History of the Roman Empire

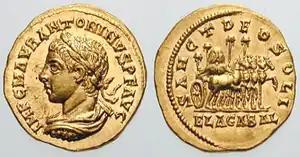
Roman aureus depicting Elagabalus. The reverse commemorates the sun god Elagabal.

The period of the "Five Good Emperors" was brought to an end by the reign of Commodus from 180 to 192. Commodus was the son of Marcus Aurelius, making him the first direct successor in a century, breaking the scheme of adoptive successors that had worked so well. He was co-emperor with his father from 177. When he became sole emperor upon the death of his father in 180, it was at first seen as a hopeful sign by the people of the Roman Empire. Nevertheless, as generous and magnanimous as his father was, Commodus was just the opposite. In "The Decline and Fall of the Roman Empire", Edward Gibbon noted that Commodus at first ruled the Empire well. However, after an assassination attempt involving a conspiracy by certain members of his family, Commodus became paranoid and slipped into insanity. The "Pax Romana", or "Roman Peace", ended with the reign of Commodus. One could argue that the assassination attempt began the long decline of the Roman Empire. When Commodus' behaviour became increasingly erratic throughout the early 190s, Pertinax is thought to have been implicated in the conspiracy that led to Commodus' assassination on 31 December 192. The plot was carried out by the Praetorian prefect Quintus Aemilius Laetus, Commodus' mistress Marcia, and his chamberlain Eclectus.